Uptown Station

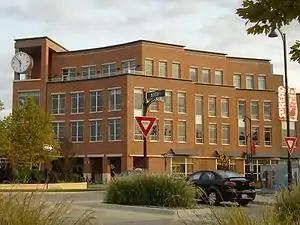

Uptown Station is an intermodal transportation center in Normal, Illinois, United States. It is served by Amtrak, the national railroad passenger system, and is the major intercity rail station in north-central Illinois. It appears on Amtrak timetables as Bloomington–Normal.